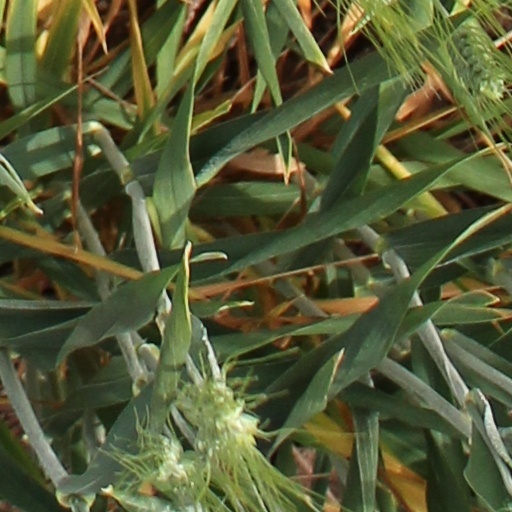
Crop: wheat